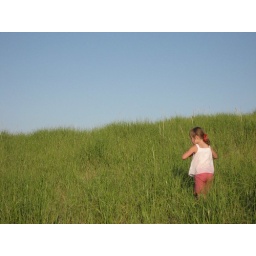
girl in grass 2